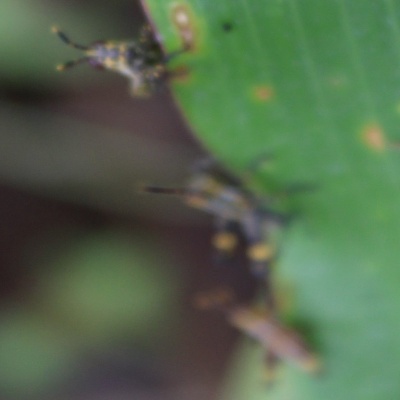
Crop: Maize
Condition: grasshoper